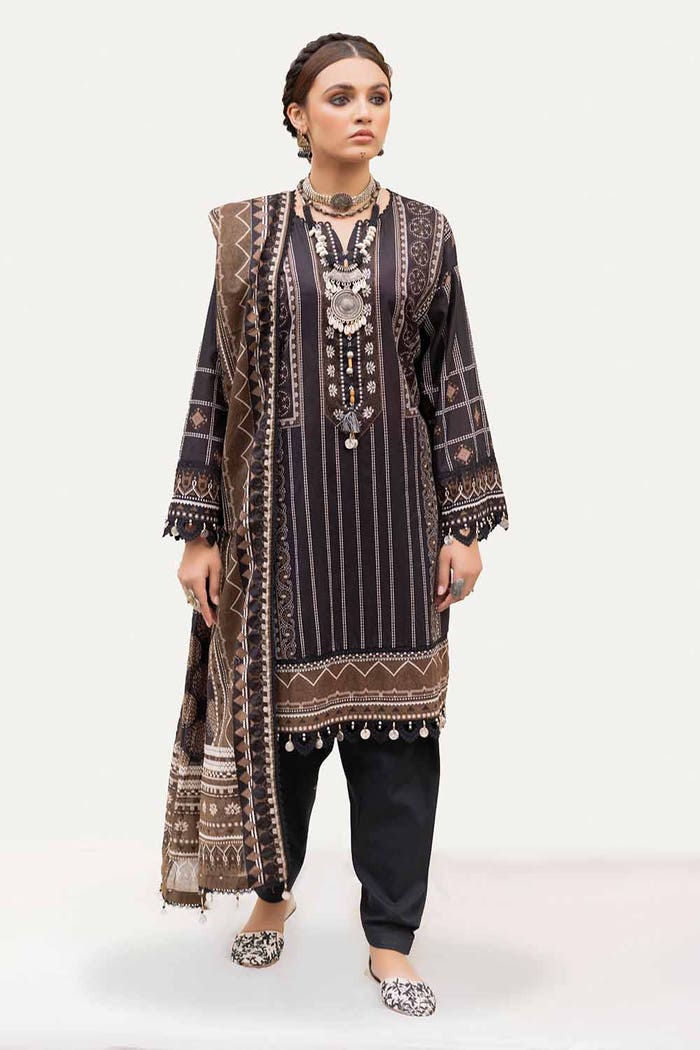
black multi embroidered salwar suit